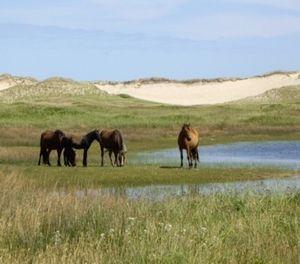
Un cheval sauvage est un cheval qui vit en liberté, sans contacts avec l'être humain, ou très peu, par opposition au cheval domestique. L'expression « cheval sauvage » n'est appliquée, de façon erronée, qu'à des animaux descendants de populations de chevaux domestiques, retournées à l'état sauvage par marronnage, après avoir été abandonnées ou après s'être échappées. Ces animaux se réadaptent très facilement à la vie sauvage. Il ne faut pas confondre leur situation avec celle des chevaux préhistoriques disparus qui n'ont jamais été domestiqués.
Les Chevaux de la tourmente est un film dramatique américain d'Eleanor Lindo, avec Mark Rendall et Jane Seymour, sorti le 11 septembre 2002.
Le poney de l'île de Sable est un poney autochtone de l'île du même nom en Nouvelle écosse au Canada, qui y vit à l'état sauvage et semi-sauvage au moins depuis le XVIIᵉ siècle. C'est un poney avec un phénotype et des origines de cheval, souvent de robe sombre. Les premiers poneys ont été lâchés à la fin du XVIIᵉ siècle avant de devenir sauvages. Plus tard, d'autres poneys furent ajoutés au troupeau existant pour améliorer le cheptel de reproduction. Ils ont été chassés pour un usage privé ainsi que pour être utilisés comme source de nourriture, ce qui provoqua quasiment leur extinction.
L'île de Sable est une petite île canadienne située à 170 km au sud des côtes de la Nouvelle-Écosse dans l'océan Atlantique. L'île est, dans son intégralité, un refuge d'oiseaux migrateurs depuis 1977 et comporte une population remarquable de chevaux sauvages.